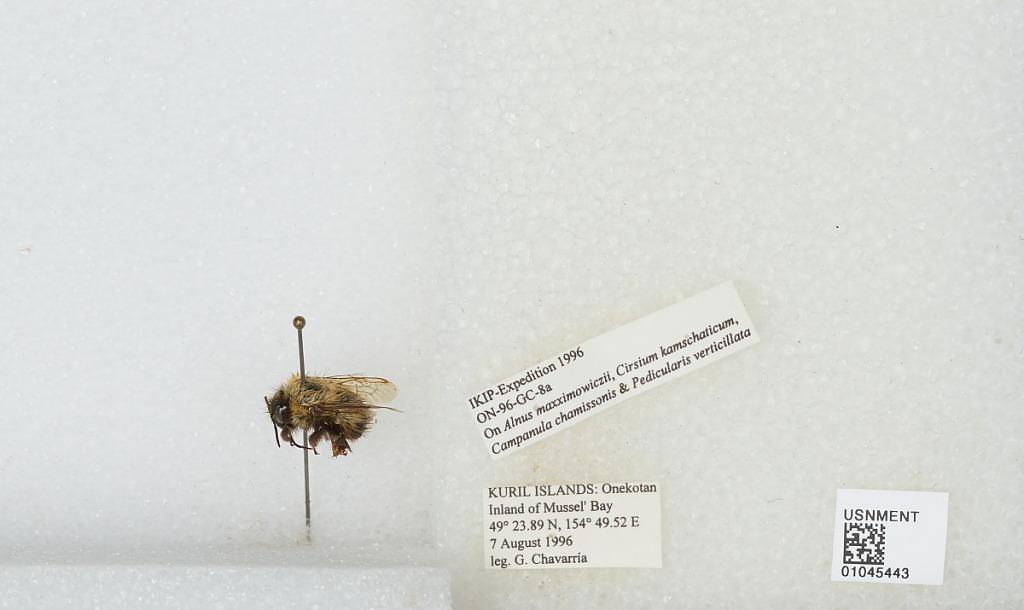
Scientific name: Bombus sp.
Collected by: G. Chavarria
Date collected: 1996-8-7
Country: Russia
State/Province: Sakhalin
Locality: Onekotan Island, inland of Mussel' Bay, Kuril Islands
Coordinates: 49.3981, 154.825